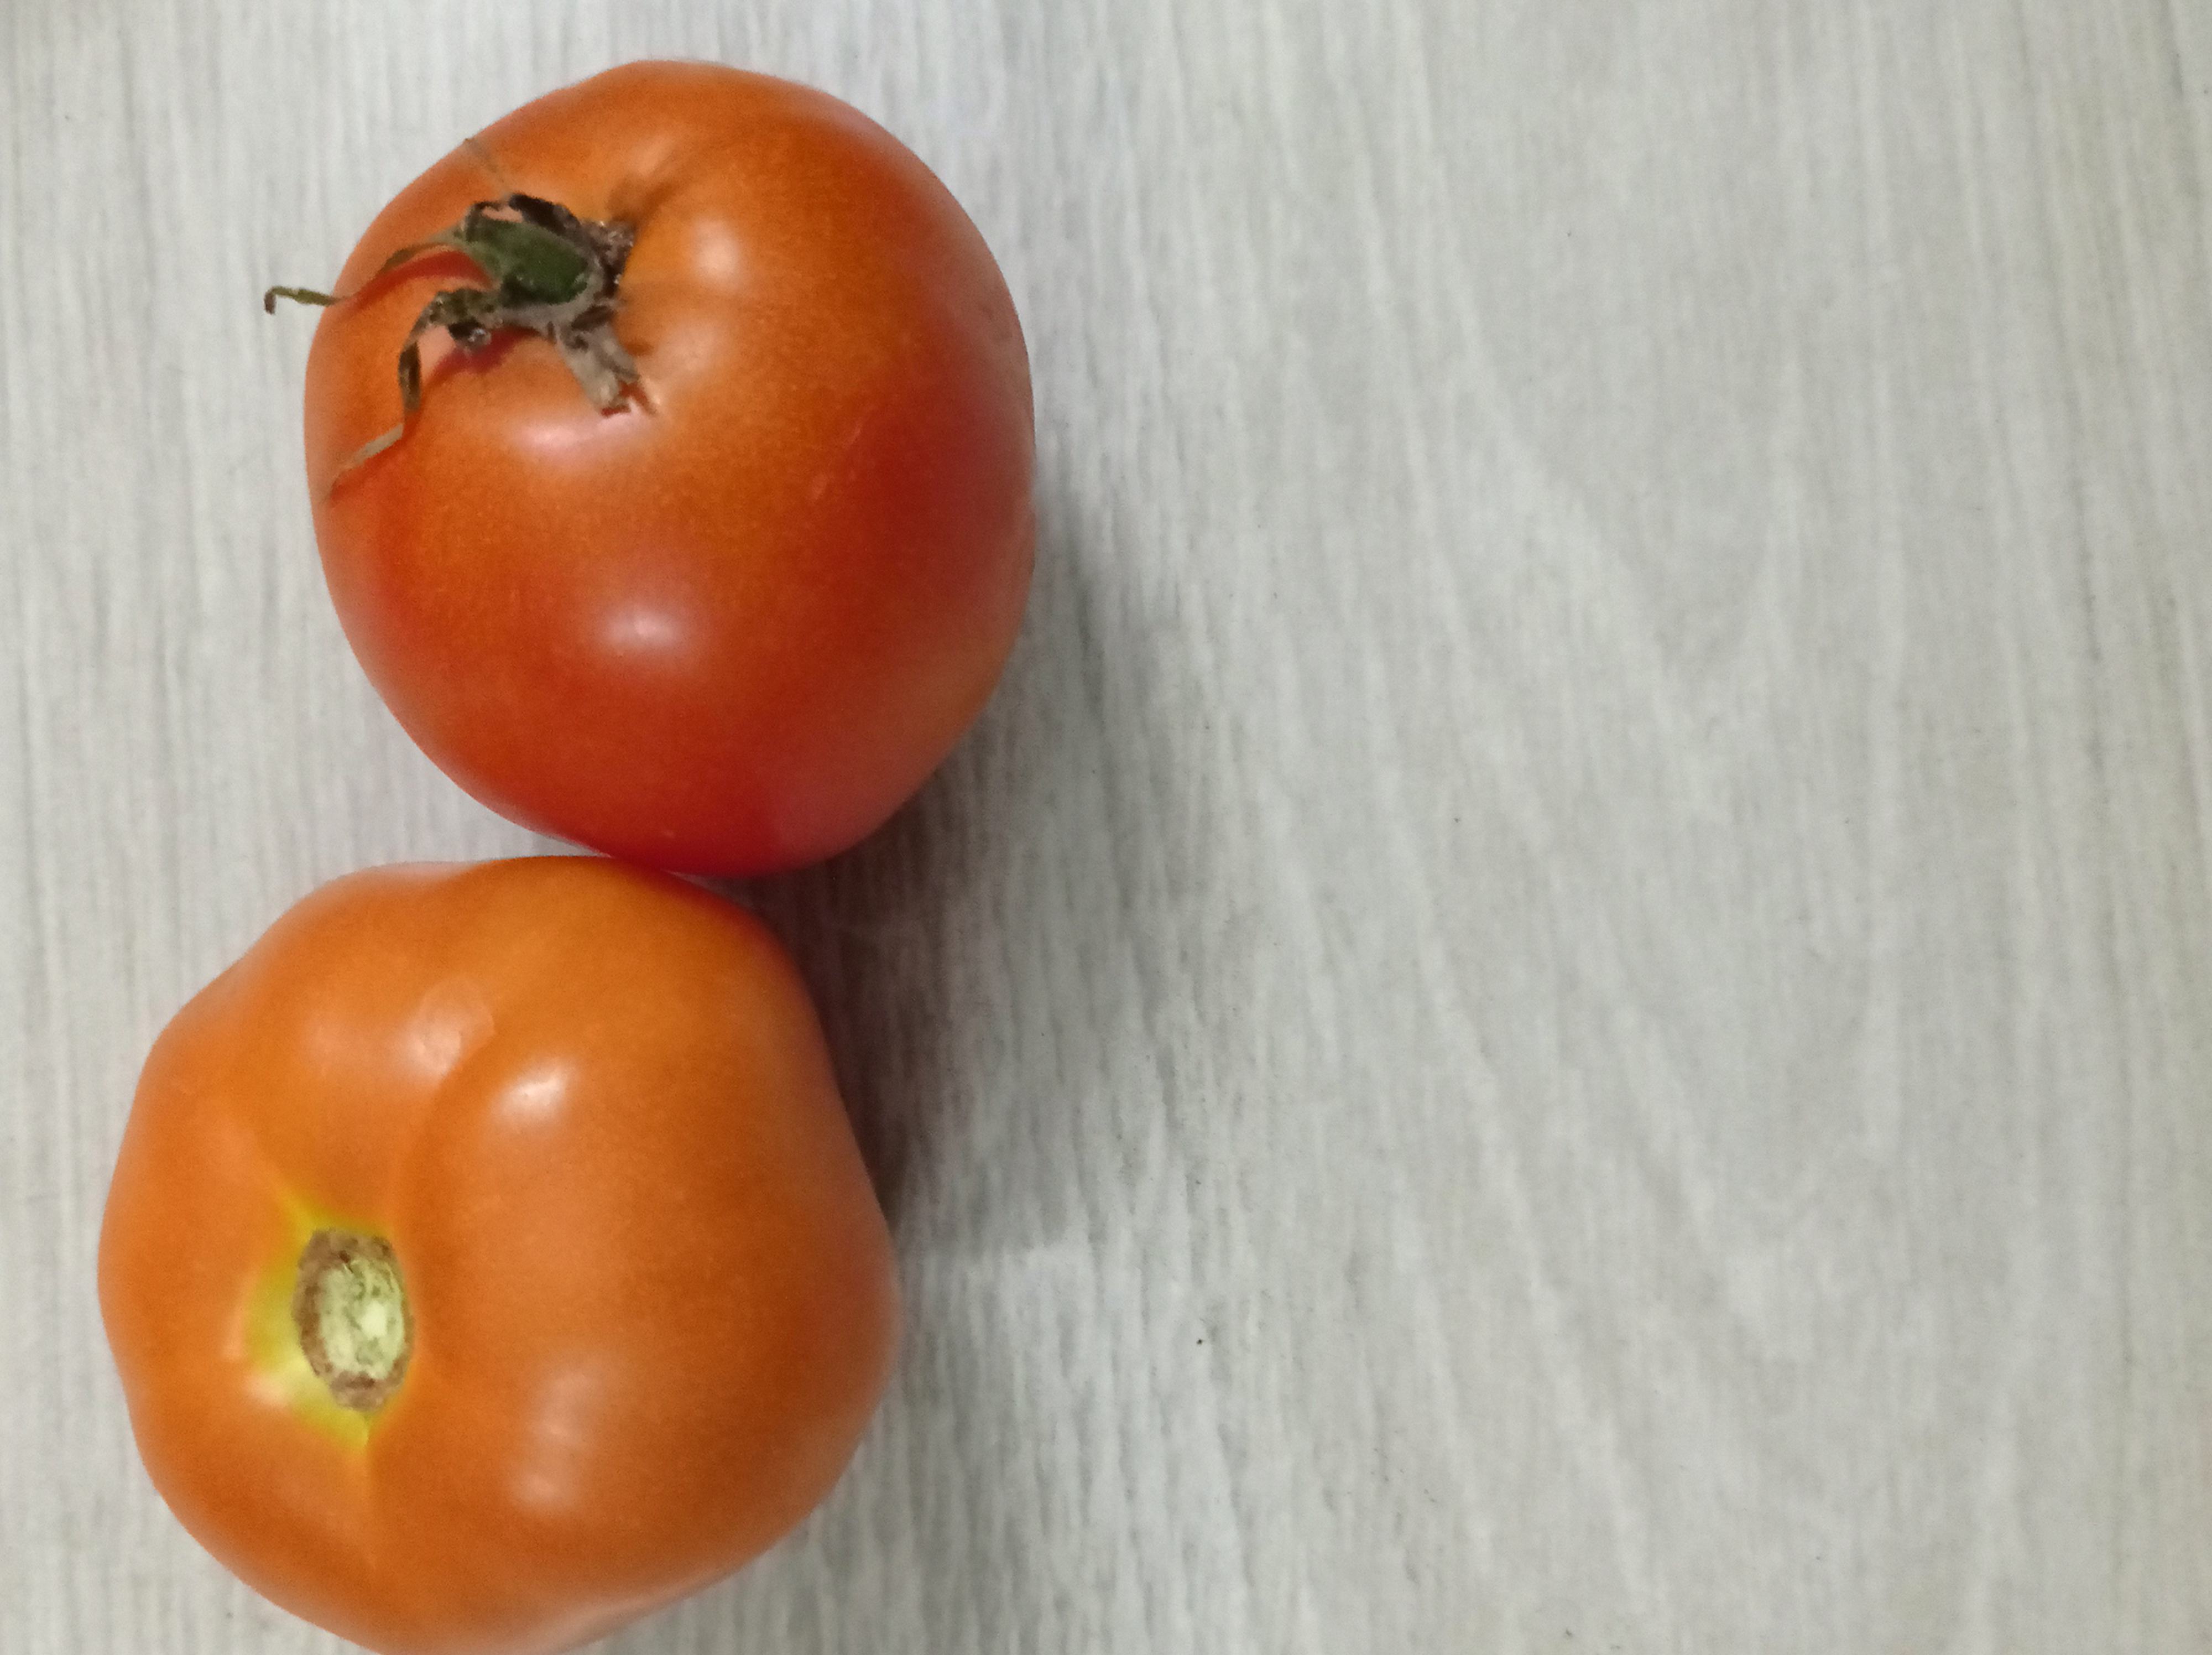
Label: Fresh